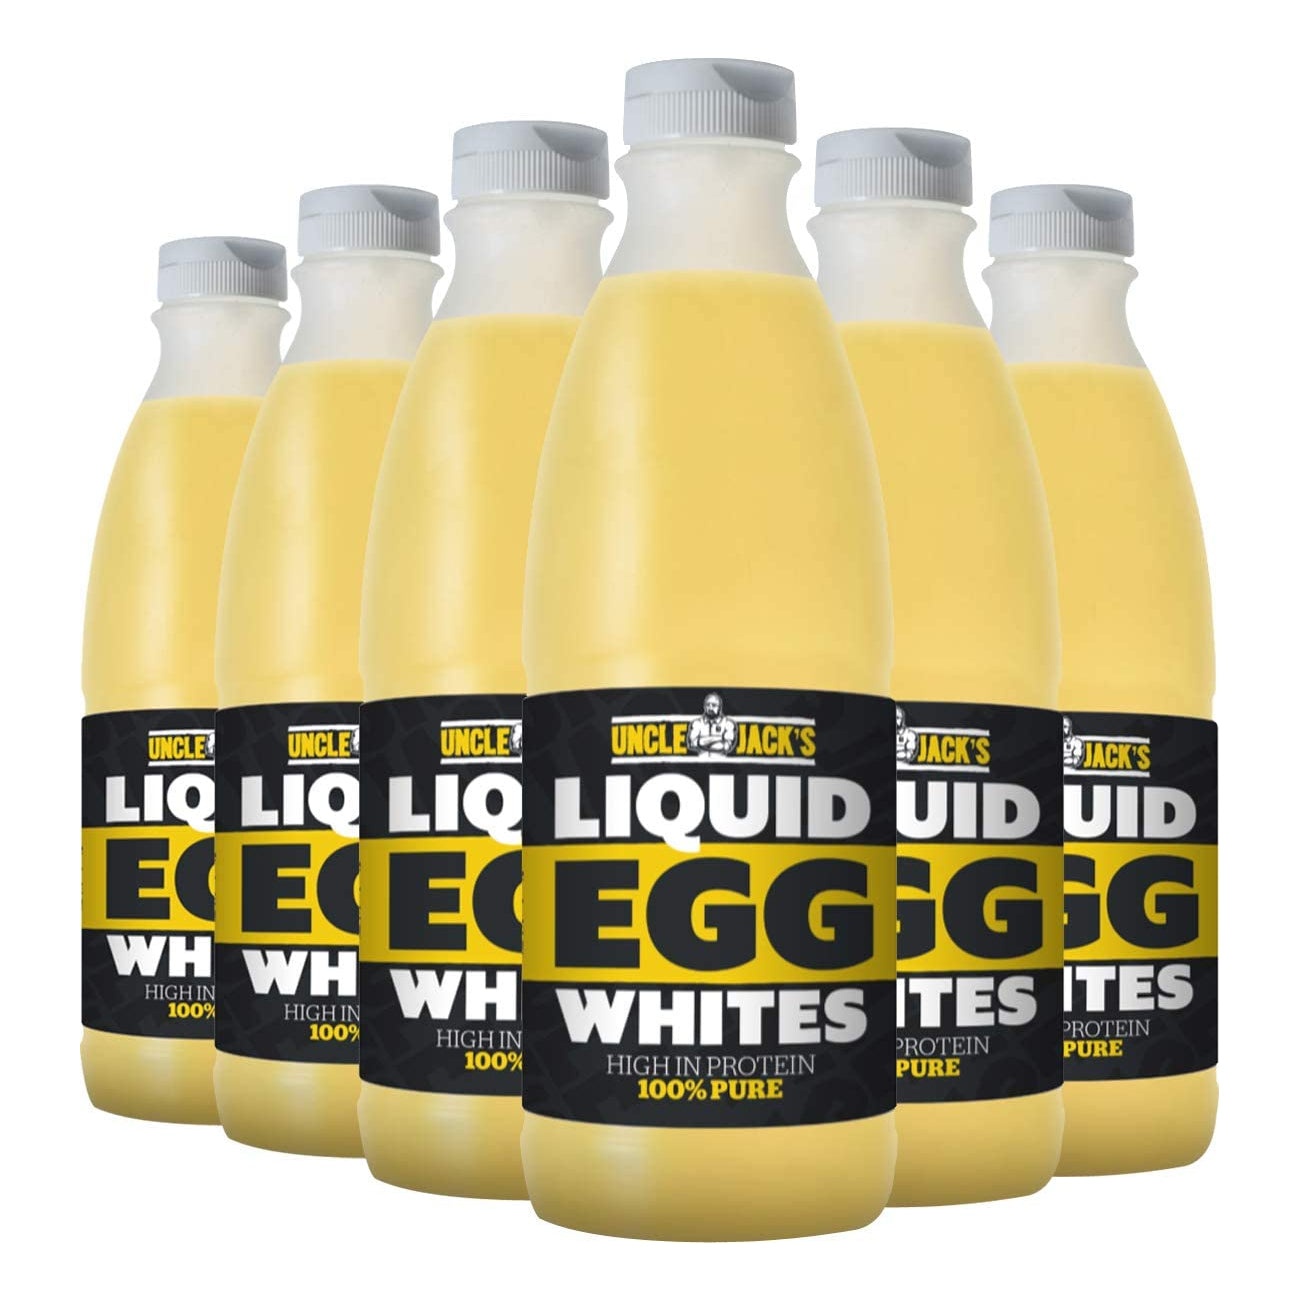
Free Range Liquid Egg Whites - 6x 970ml
Each pack contains a whopping 32 Free Range Liquid Egg Whites . This is no yolk. Uncle Jack’s Liquid Egg Whites are done right. Free Range & Pure. Uncle Jack’s have already separated and removed the yolk so you are saved the hassle, the time, and the wastage. Keeps for up to 6 months from manufacture. Refrigerate once opened and consume within 48 hours. Make an omelette, or just add them into your shake. Uncle Jack’s liquid egg whites are the perfect protein solution.. Made with Free Range Eggs No Added Preservatives Keeps For Up To 6 Months Suitable For Vegeterians High In Protein Ingredients 100% pasteurised liquid egg whites
Brand: Uncle Jack's
Category: Food, Beverages & Tobacco > Food Items > Meat, Seafood & Eggs > Eggs > Egg Whites